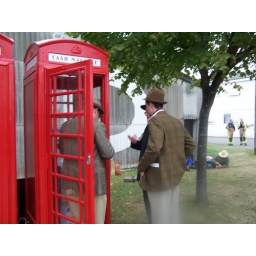
Old phone box surrounded by dodgy geezas turned into a cash machine